History of Canadian currencies

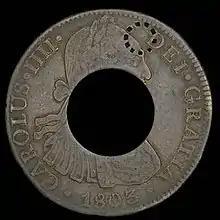
Prince Edward Island "holey dollar"

Although in short supply, French coinage continued to circulate in the 18th century, such as the 15- and 30-deniers. These gold coins, known as the mousquetaire, were meant to pay soldiers and civil servants but did not stay in circulation very long. The name is believed to have come from the cross on the reverse of the coins, which resembled the crosses on the cloaks of the legendary musketeers.